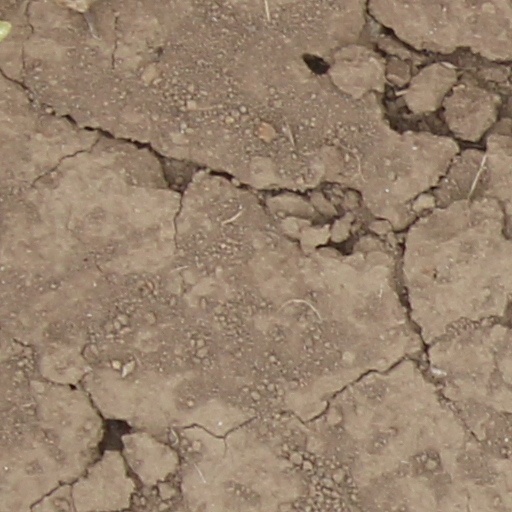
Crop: wheat